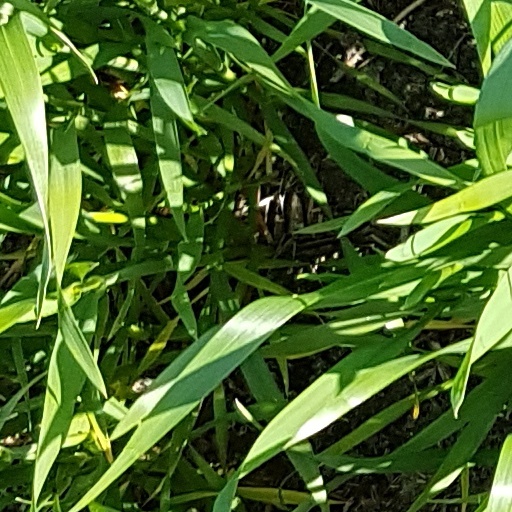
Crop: wheat